Gardener

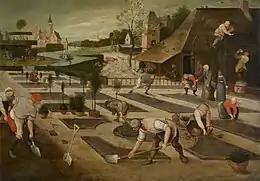
Gardeners at work, painting by Abel Grimmer, Flemish painter, 1607

A gardener is someone who practices gardening, either professionally or as a hobby.